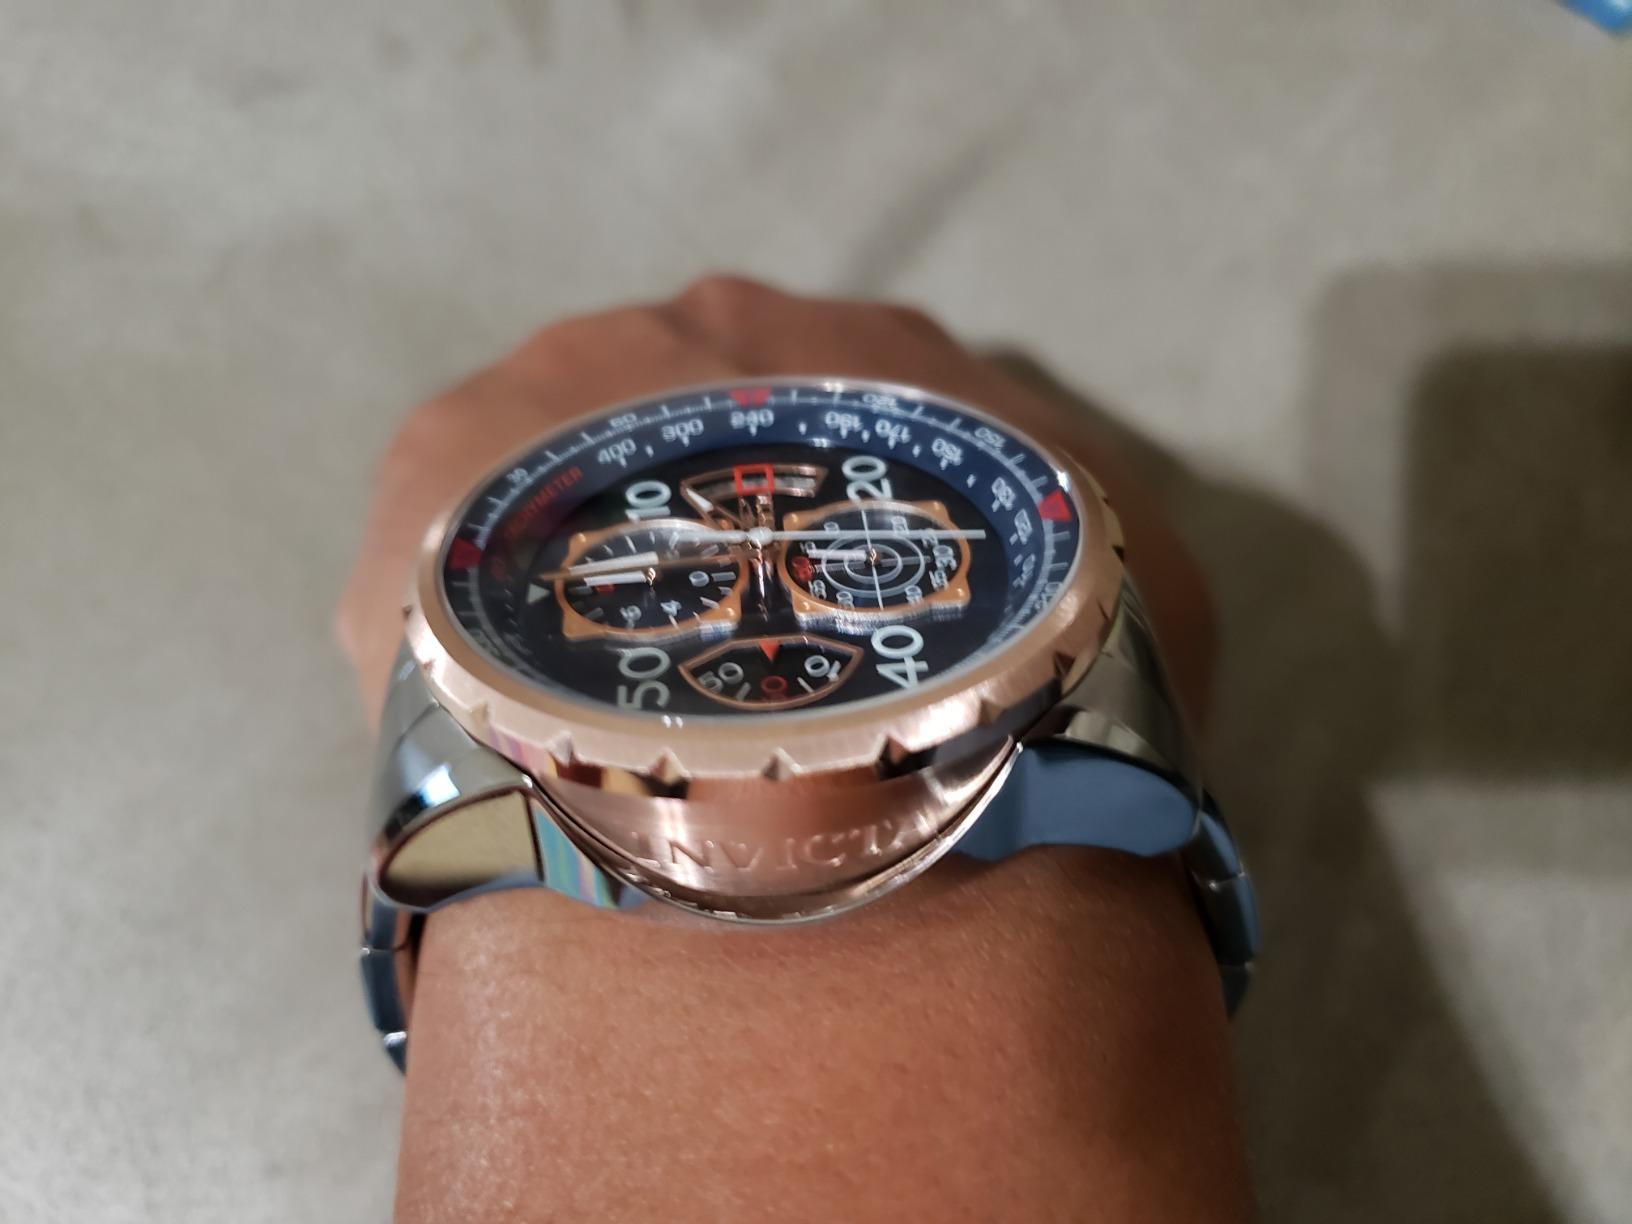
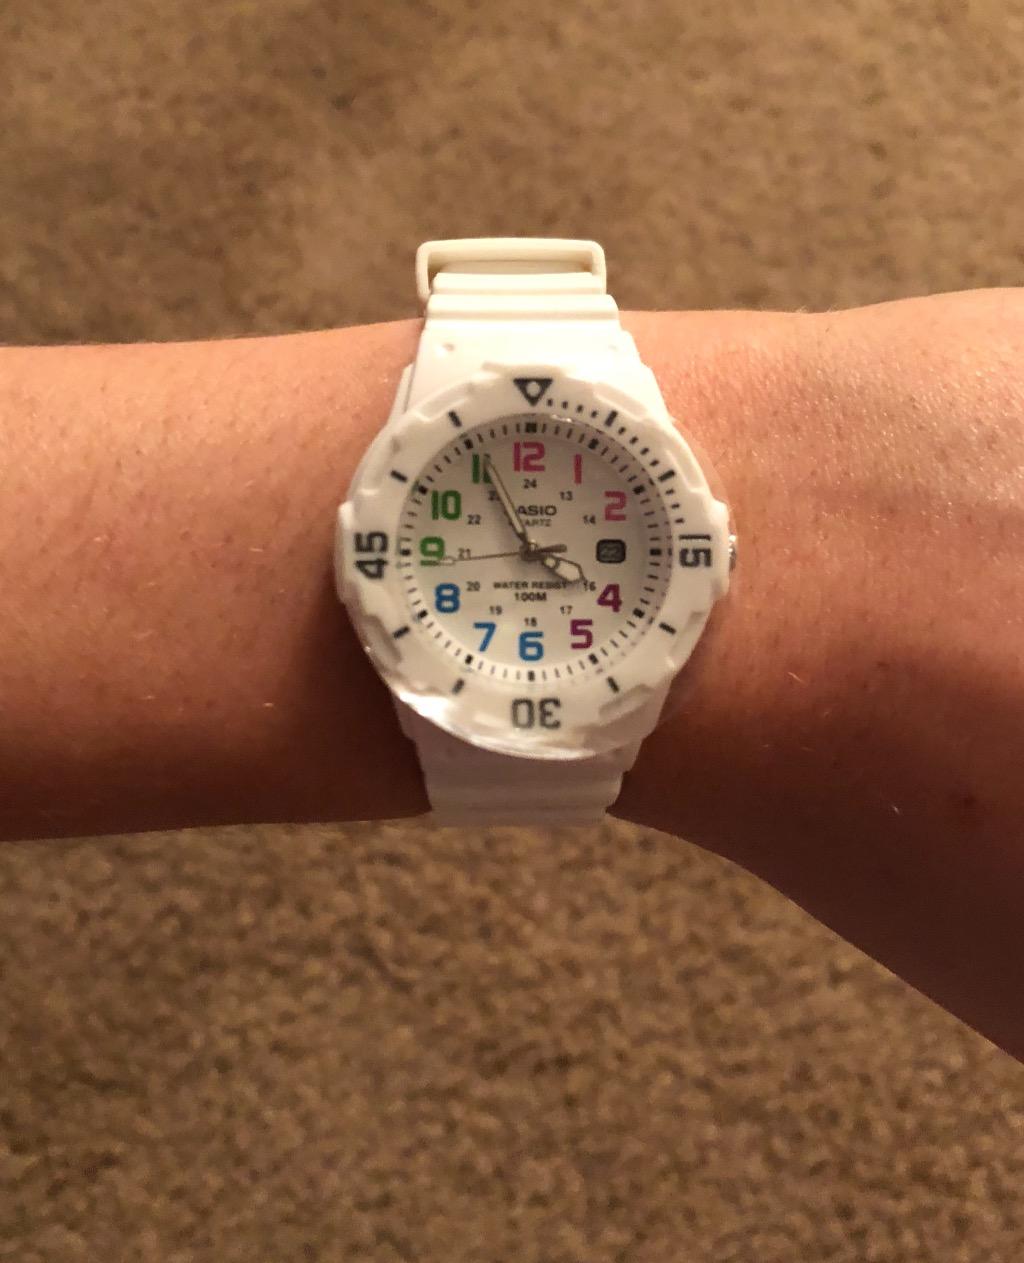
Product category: accessories_watch
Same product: no